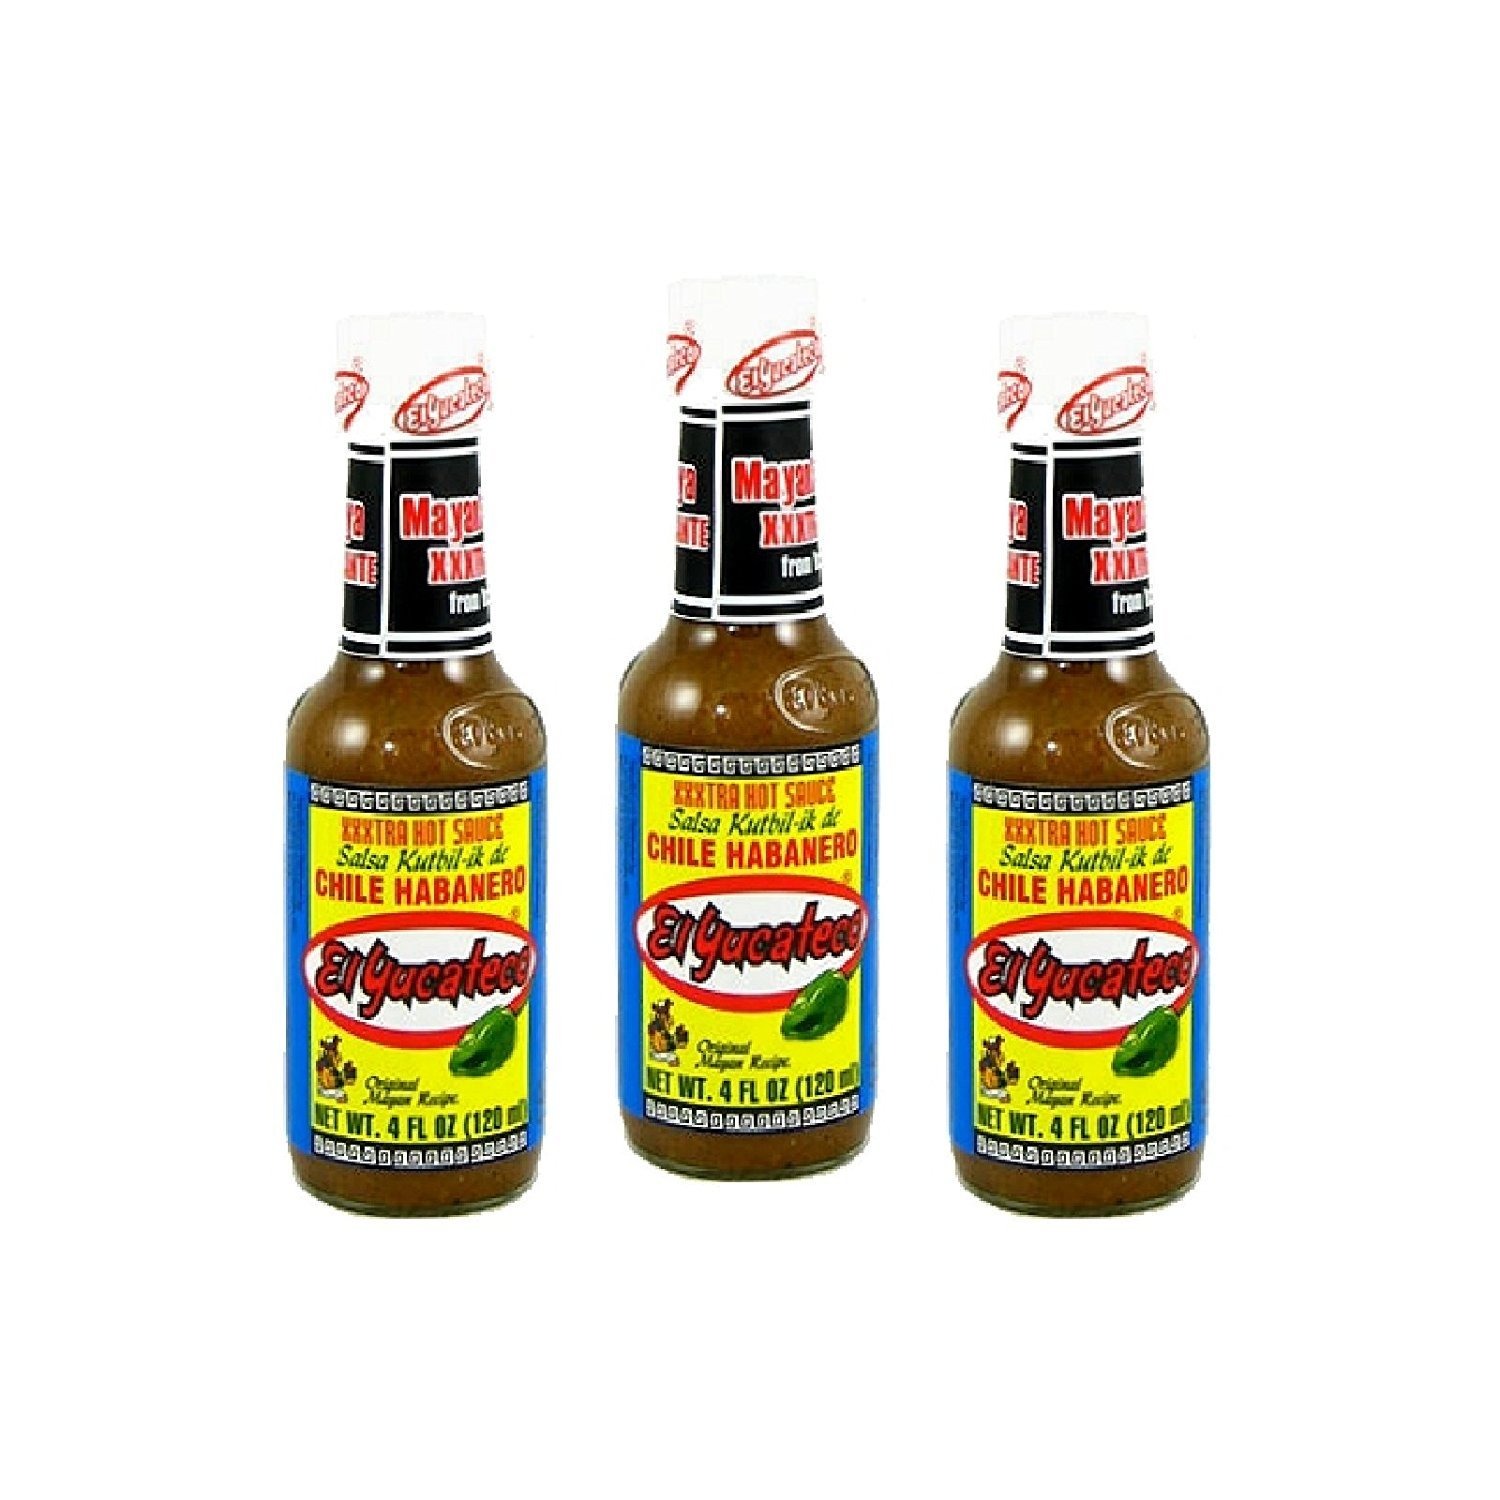
Item Name: El Yucateco Sauce Habanero Xtra Hot
Value: 12.0
Unit: Fl Oz

Price: 2.465